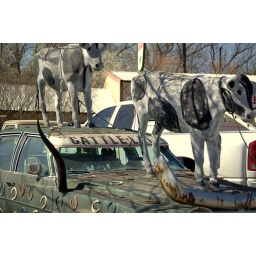
cow car (only in texas)